Sarah Harding

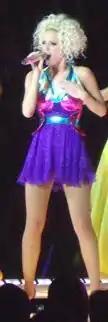
Harding performing with Girls Aloud at the O2 in London in 2008

In 2002, Harding auditioned for the reality television show "". The programme, the second British series of the international "Popstars" franchise, would see the creation of two rival groups – a boy band and a girl group each consisting of five members, which would then compete against each other for the 2002 Christmas Number One spot on the UK Singles Chart. Several thousand applicants attended auditions across the UK in hope of being selected. Ten girls and ten boys were chosen as finalists by judges Pete Waterman, Louis Walsh and Geri Halliwell. These finalists then took to the stage participating in weekly Saturday night live performances (alternating weekly between the girls and boys). Each week the contestant polling the fewest phone votes was eliminated, until the final line-ups of the groups emerged. Harding joined Nadine Coyle, Cheryl Tweedy, Nicola Roberts and Kimberley Walsh to comprise the new girl group Girls Aloud, formed through the show by a public vote on 30 November 2002.